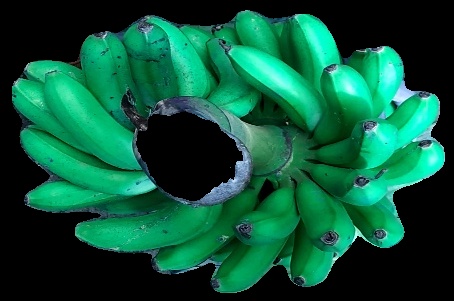
Variety: rasbale
Grade: grade1